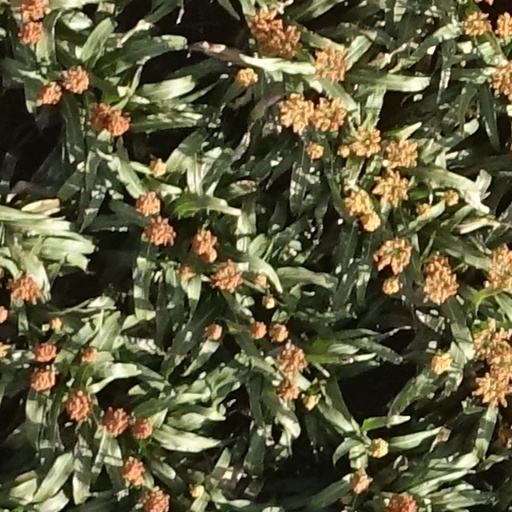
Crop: sorghum